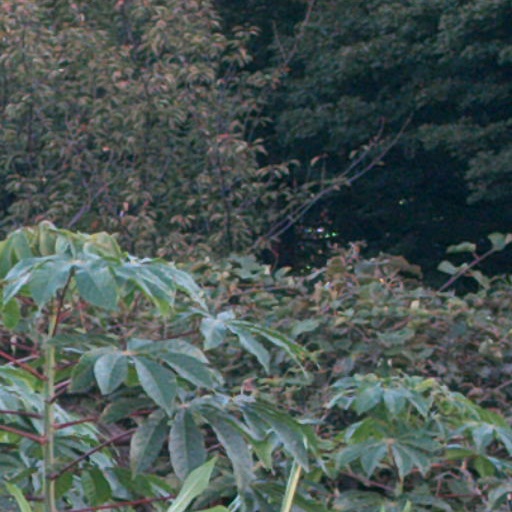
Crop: cassava